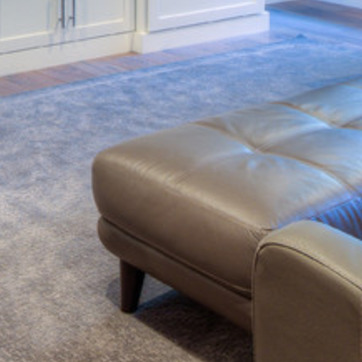
Material: leather